History of professional baseball in Portland, Oregon

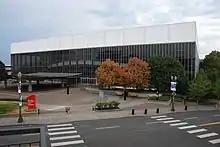
The Memorial Coliseum in the Rose Quarter was an original site for the ballpark; however, it met public opposition.

In 1931 team President Tom Turner bought the team from the Shibe brothers and the team took a turn for the positive. Ed Coleman led the PCL in hits and runs batted in, and the team finished in third winning 100 games. The team continued to improve in 1932, winning Portland its first pennant since 1914. The team finished second in 1933. Turner brought Walter McCredie back to manager the team in 1934, but he died early in the season and the team fell to the bottom half of the league.